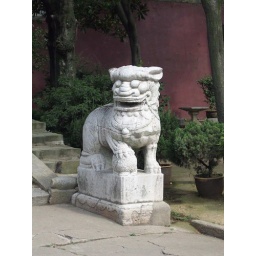
This is the male lion guardian of the tower...note the sphere under his paw.